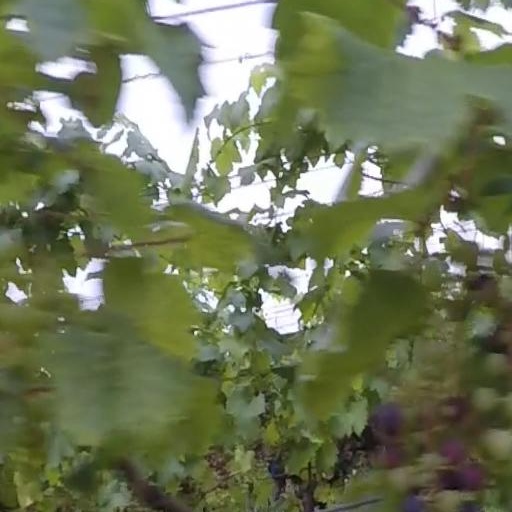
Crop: grape